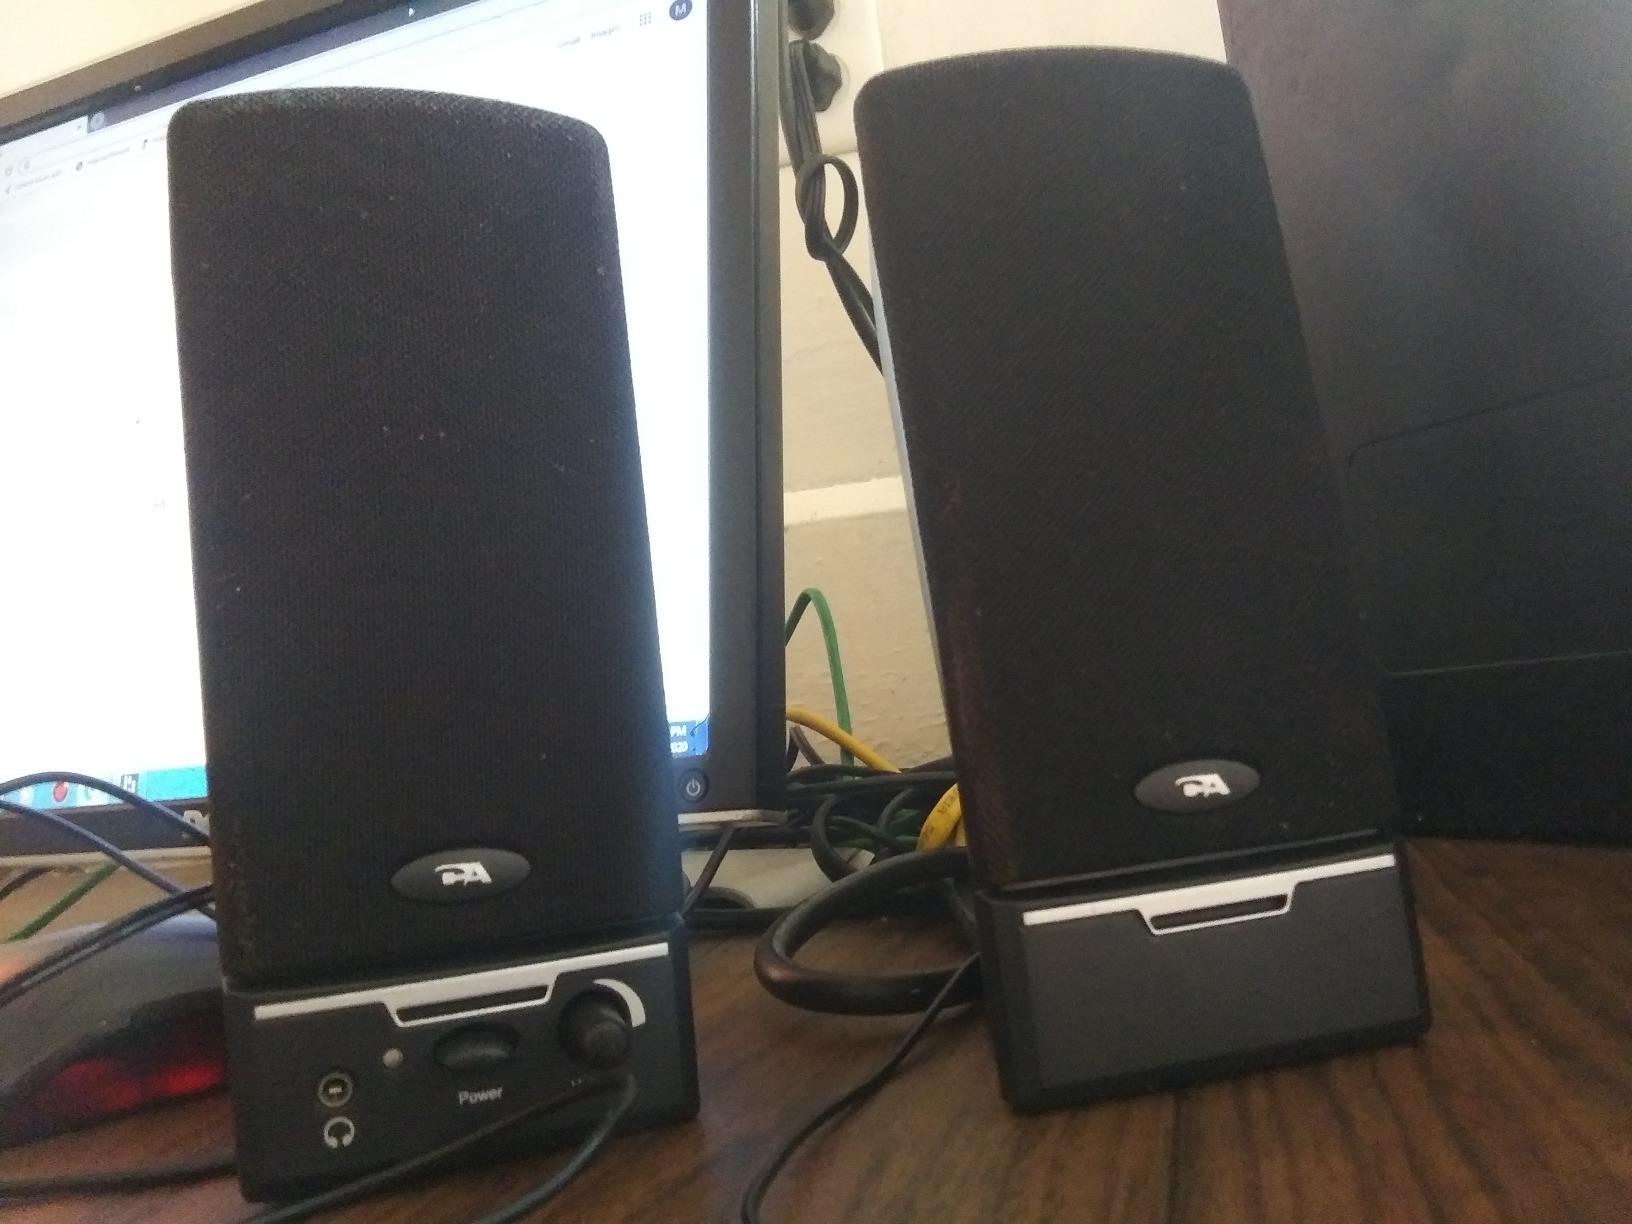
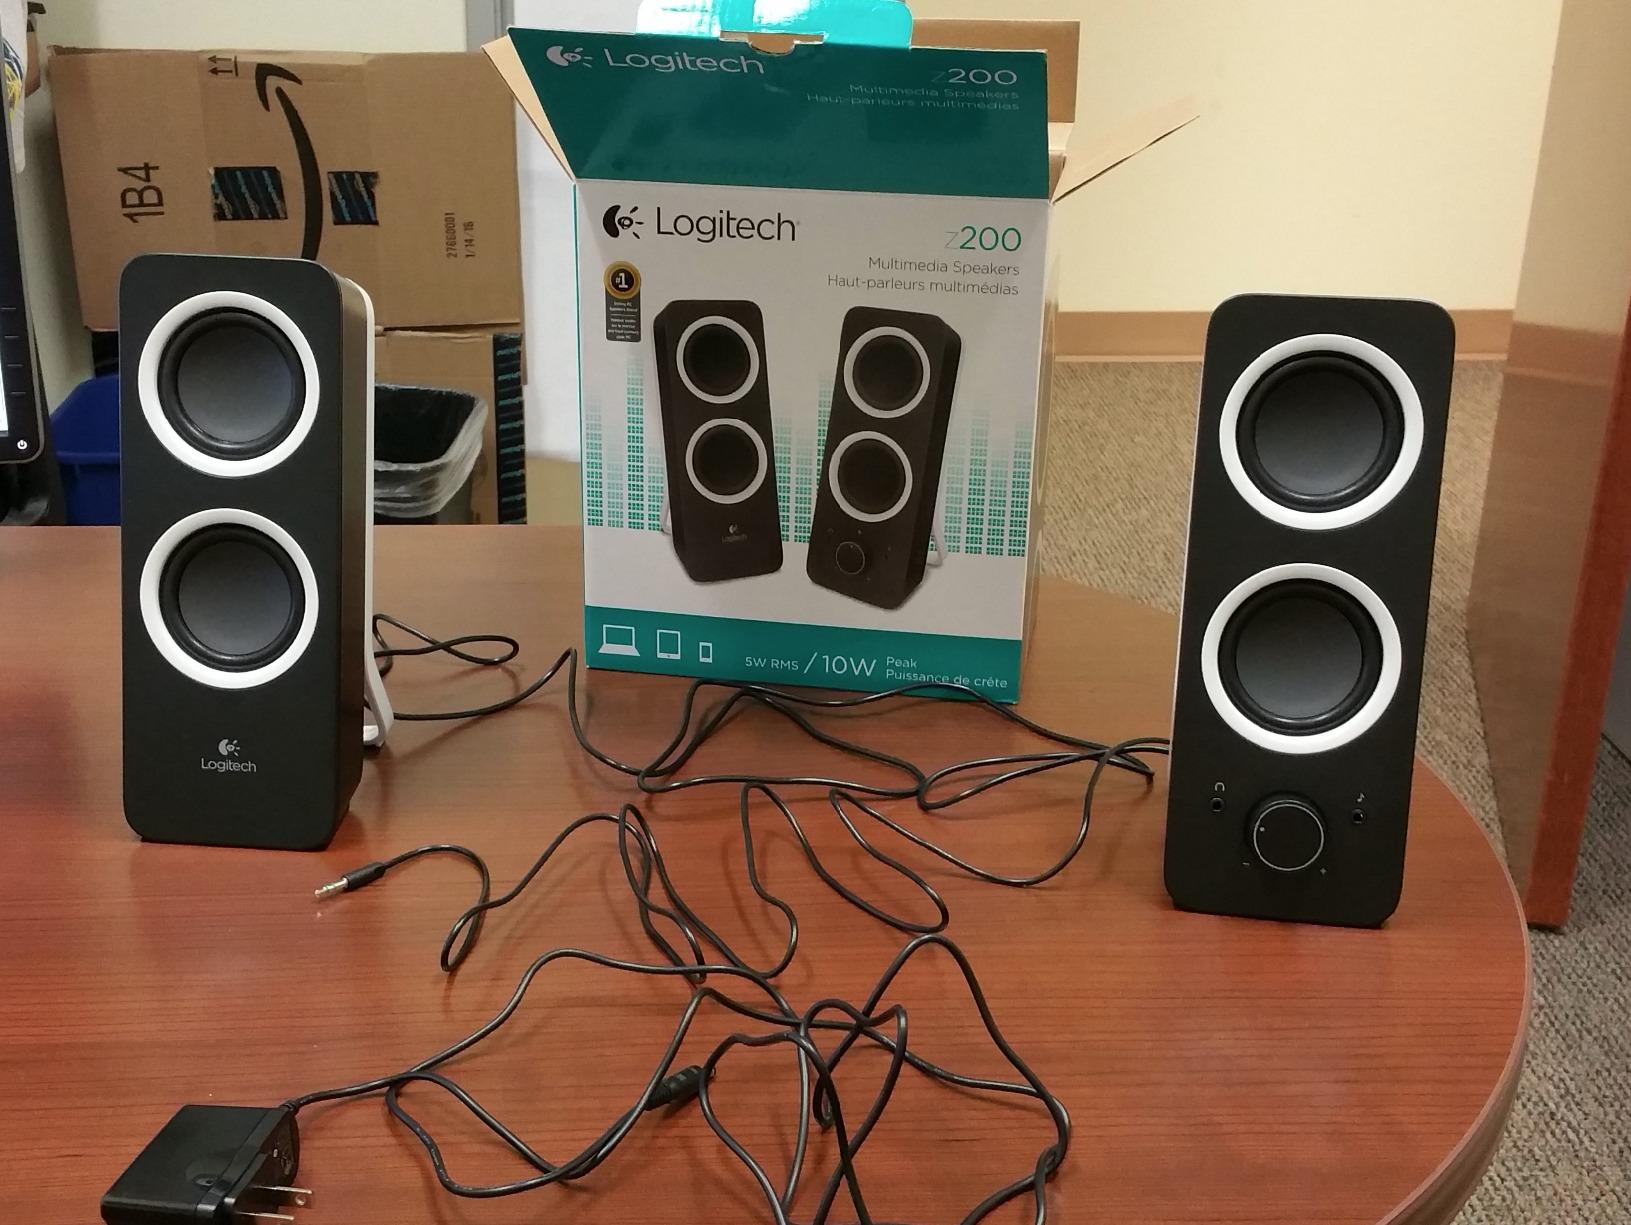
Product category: speaker
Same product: no